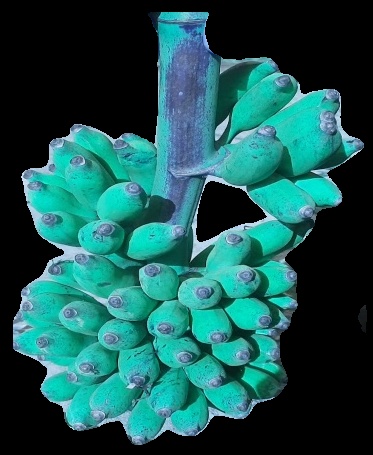
Variety: elakki-bale
Grade: grade3